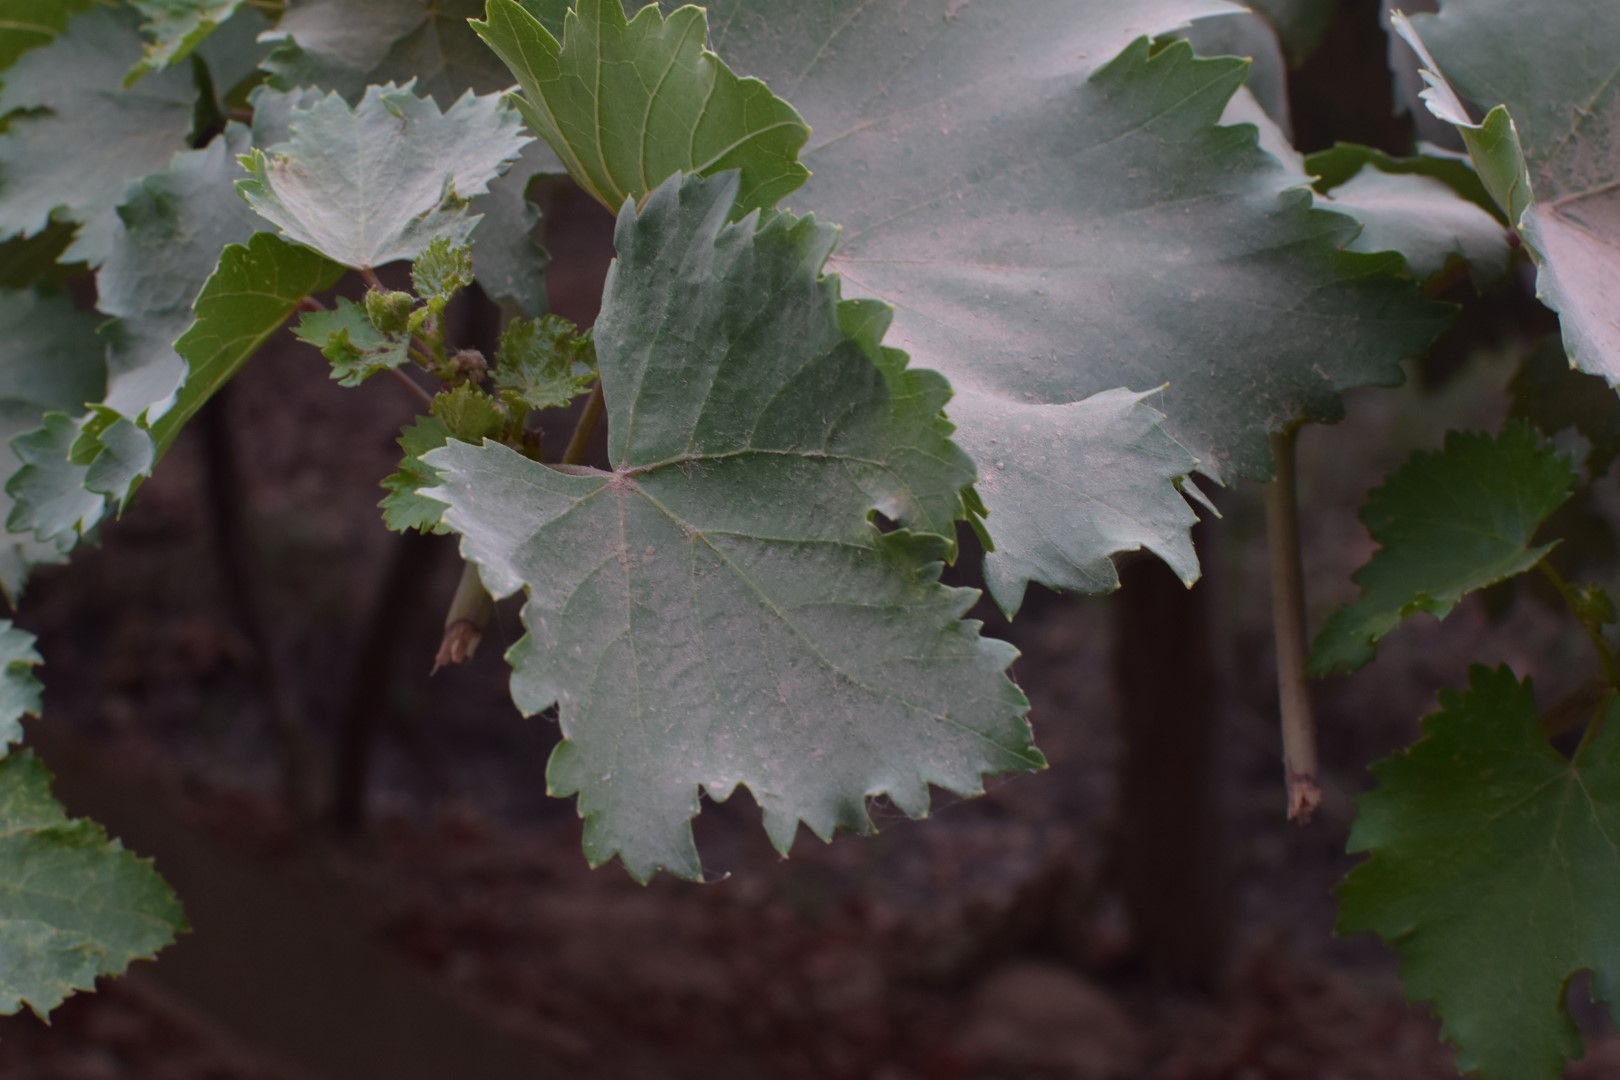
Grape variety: Kamali